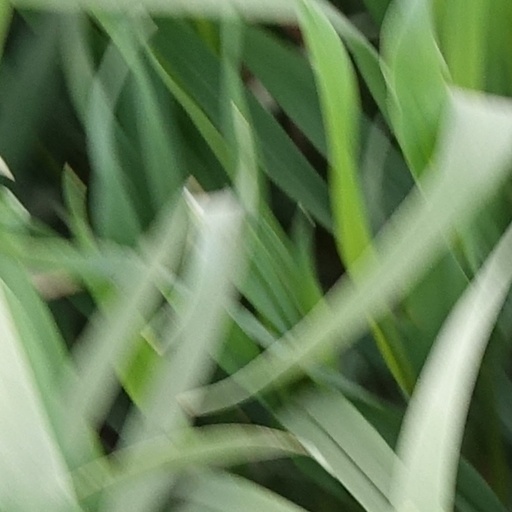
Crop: wheat